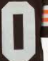
Number: 0